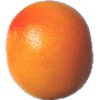
Label: Grapefruit Pink 1